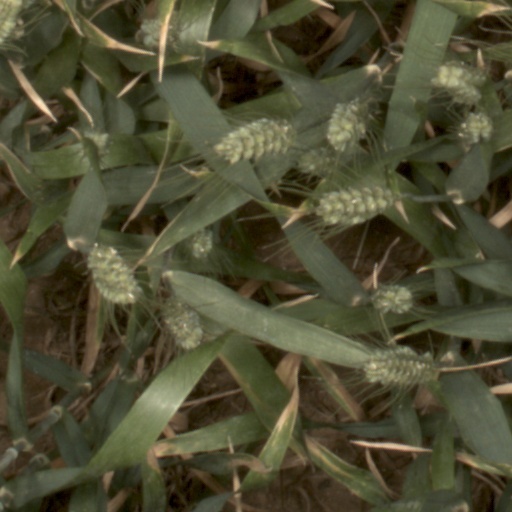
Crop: wheat